History of New South Wales

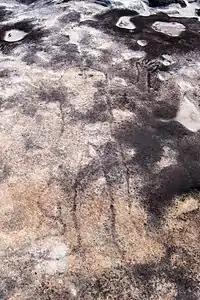
Petroglyph in Sydney's Ku-ring-gai Chase National Park

The ancestors of Aboriginal Australians moved into what is now the Australian continent about 50,000 to 65,000 years ago, during the last glacial period, arriving by land bridges and short sea crossings from what is now Southeast Asia. From the north, the population spread into a range of very different environments, including the future New South Wales. The oldest human remains found are at Lake Mungo in New South Wales, which have been dated to around 41,000 years ago. The site suggests one of the world's oldest known cremations, indicating early evidence for religious ritual among humans.